Iguanodectidae

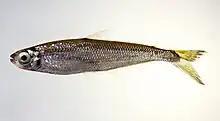
An unidentified "Iguanodectes sp."

Though data is limited, it is known that "Bryconops colanegra", "Bryconops colaroja", and "Piabucus dentatus" are seen in the ornamental fish trade. "Iguanodectes geisleri" is rare, but is sold under the name "red line lizard tetra". One of its congeners, "Iguanodectes spilurus", is called the "green line lizard tetra", and is sensitive to poor water conditions.